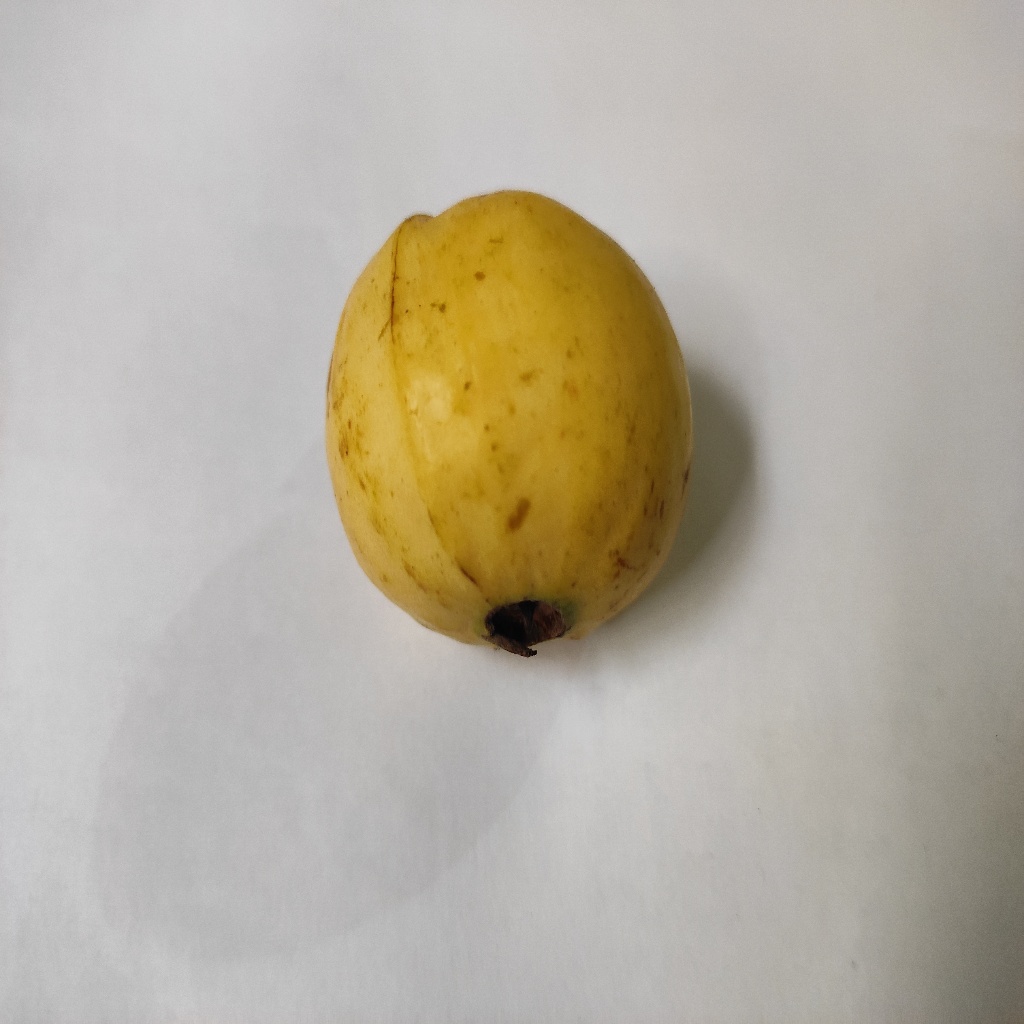
Crop: guava
Quality class: Class_A